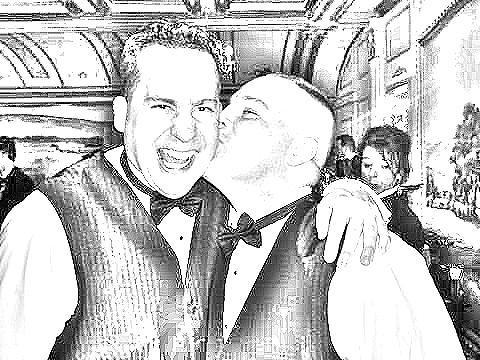
Portrait style: Sketch Portrait